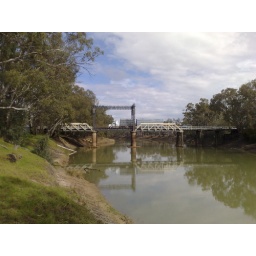
A truck going over the (one line) lift bridge over the Murray River at Tooleybuc